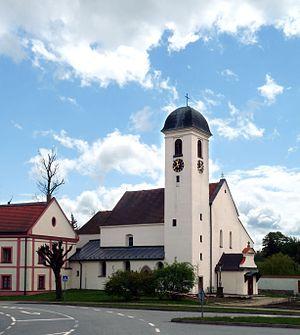
Horní Cerekev est une ville du district de Pelhřimov, dans la région de Vysočina, en République tchèque. Sa population s'élevait à 1 822 habitants en 2019.